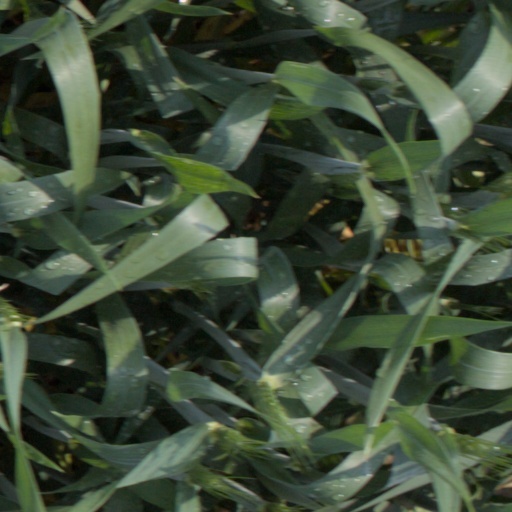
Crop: wheat